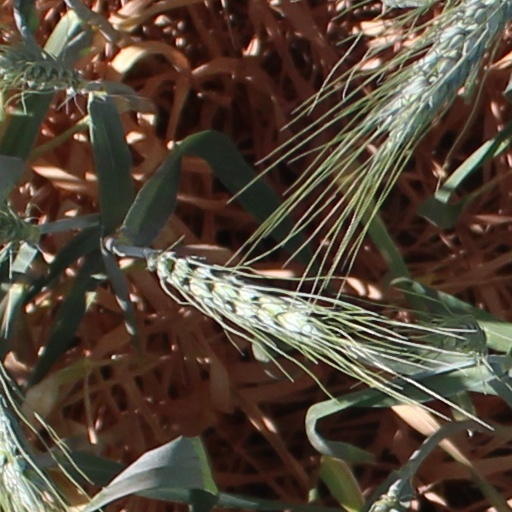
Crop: wheat